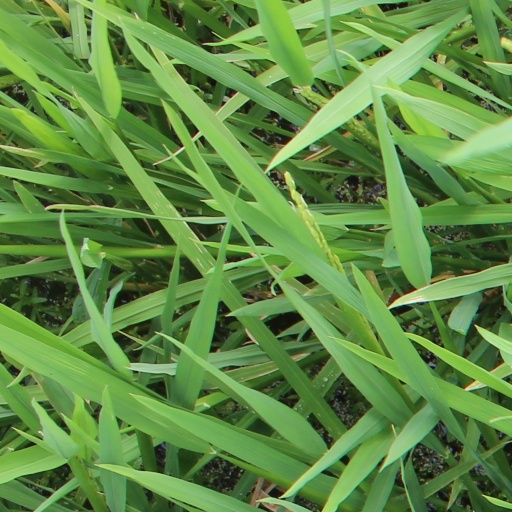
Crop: rice